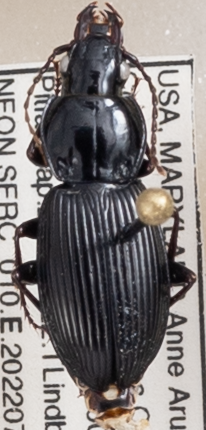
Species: Pterostichus stygicus
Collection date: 2022-07-21
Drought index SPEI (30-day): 1.69
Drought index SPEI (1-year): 0.212
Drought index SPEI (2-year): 1.69